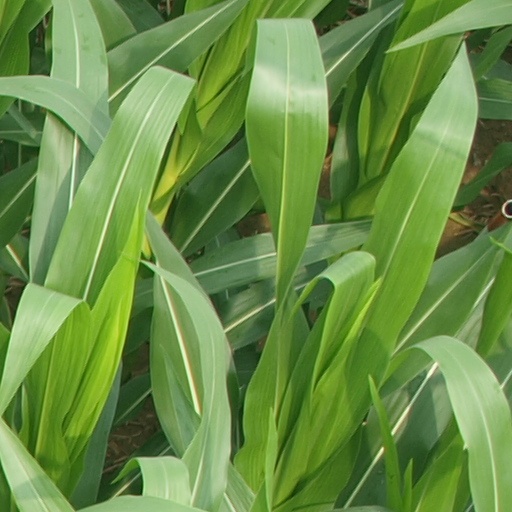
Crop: maize; corn